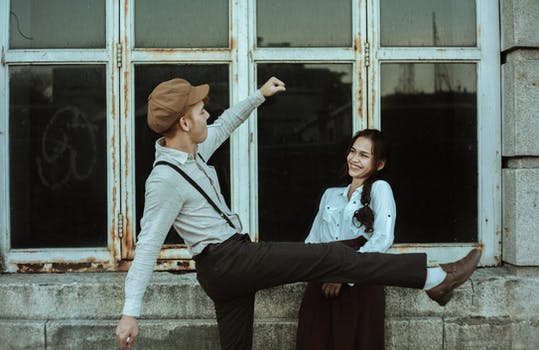
Label: No Watermark